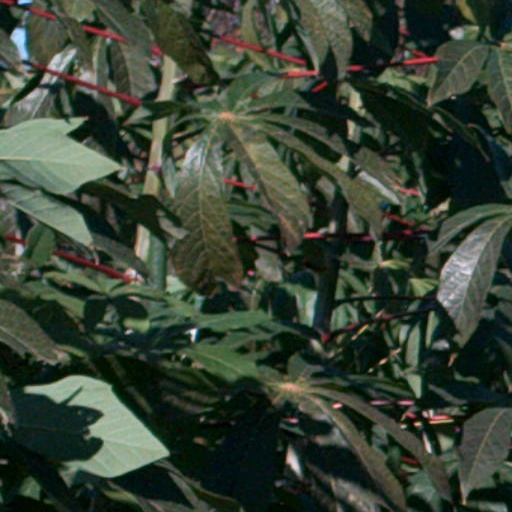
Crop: cassava